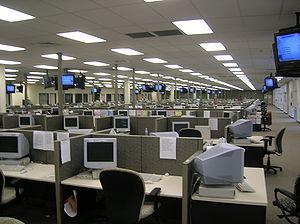
Un vaste centre d'appel situé à Lakeland, en Floride. Un vaste centre d'appel situé à Lakeland, en Floride. עברית: מוקד שירות בפלורידה. 한국어: 콜 센터. Lietuvių: Skambučių centras.
Les télécommunications sont définies comme la transmission à distance d’informations avec des moyens à base d'électronique et d'informatique et de transmission filaire, optique ou électromagnétique. Ce terme a un sens plus large que son acception équivalente officielle « communication électronique ». Elles se distinguent ainsi de la poste qui transmet des informations ou des objets sous forme physique.
Un centre d'appel, ou centre d'appels, est un ensemble de moyens, humains, immobiliers, mobiliers et techniques, qui permet de prendre en charge la relation à distance entre une marque et son marché. Il est le plus souvent concrétisé par un ou plusieurs espace de bureaux où sont distribués des appels téléphoniques, mais aussi des courriels, des courriers, etc. Ces appels peuvent être qualifiés d'entrants, lorsqu'ils sont reçus par les conseillers clientèle du centre, ou à l'inverse de sortants lorsqu'ils sont émis par eux. Équipés des dernières évolutions de la technologie des télécommunications, de nombreux centres d'appels traitent ces deux types d'appels.